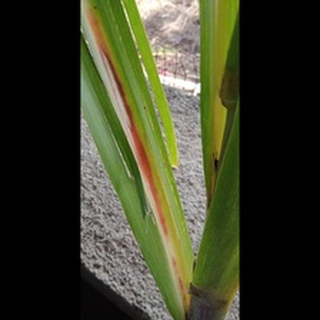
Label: sugarcane_red_rot